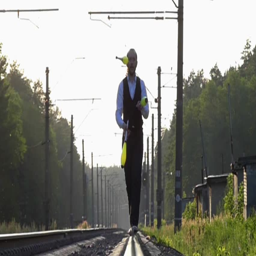
hobby on the train tracks .